Aai Phirse Bahar

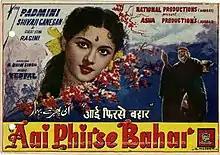
Poster

Aai Phirse Bahar is a 1960 Indian Hindi-language film which was directed by A. Bhimsingh and starred by Padmini and Sivaji Ganesan as the leading characters.